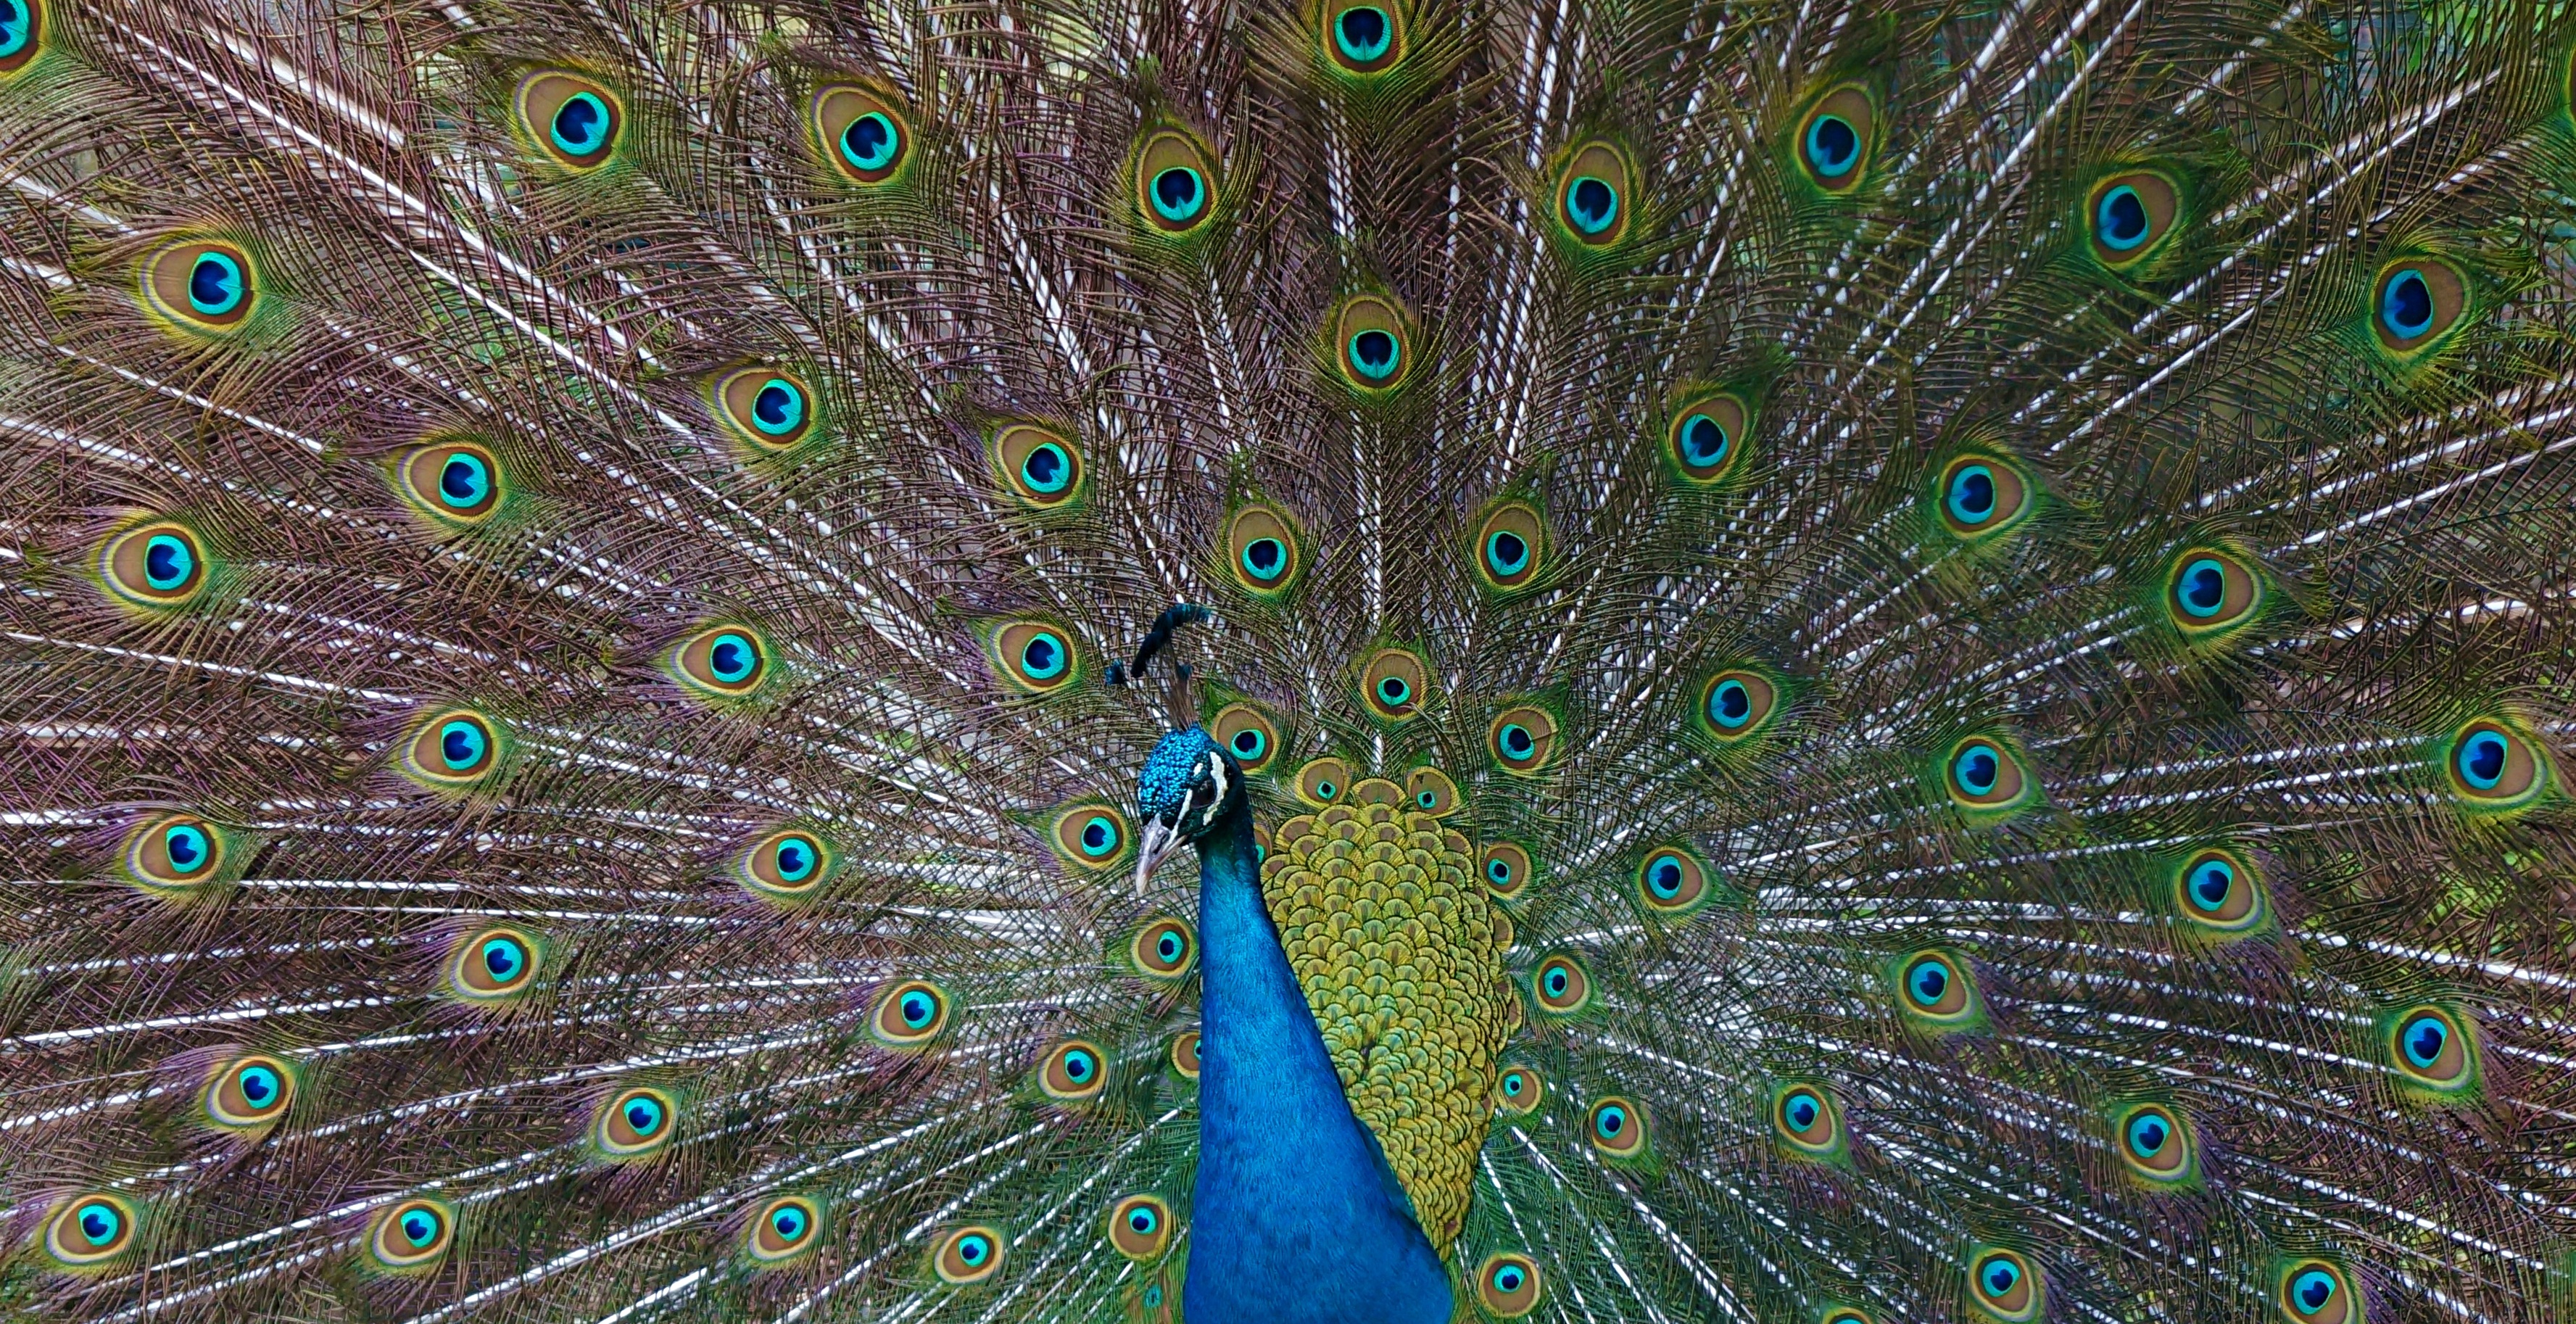
bird, wing, animal, zoo, pattern, green, beak, biology, blue, colorful, feather, fauna, peacock, plumage, galliformes, symmetry, vertebrate, peafowl, iridescent, beat rad, peacock feathers, peacock wheel